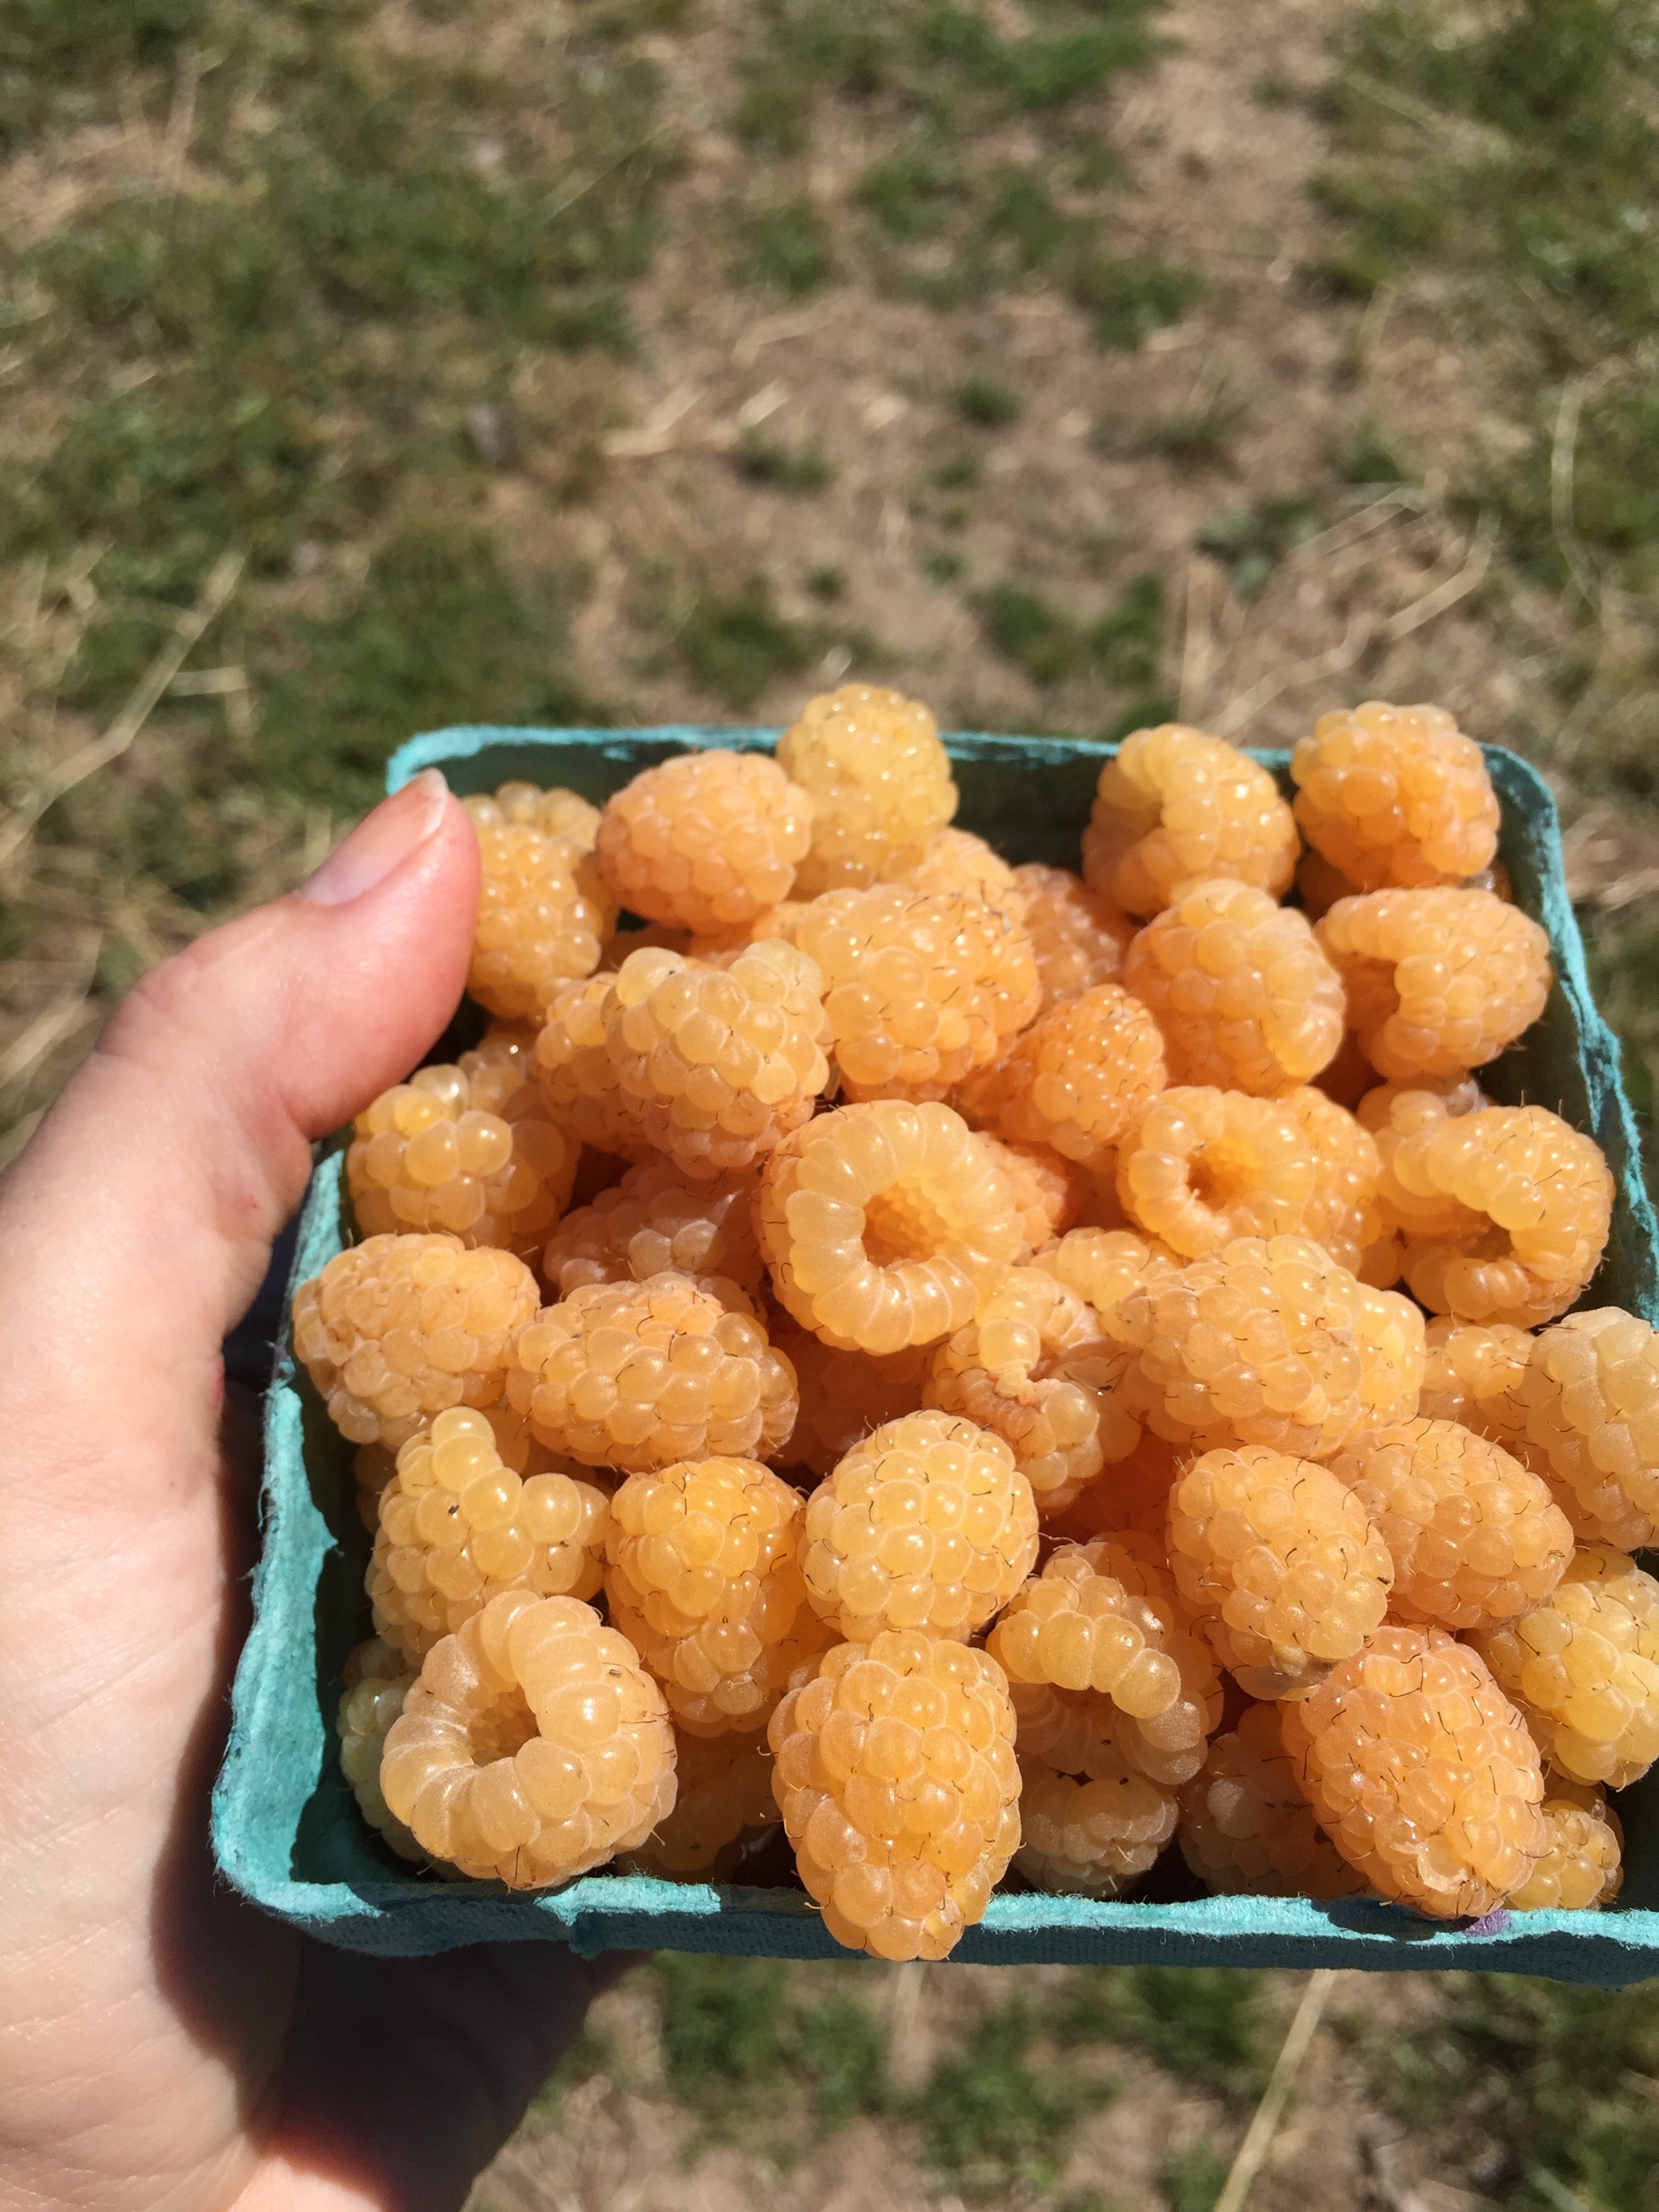
plant, fruit, flower, dish, food, produce, vegetable, cuisine, raspberries, vegetarian food, oregon, flowering plant, golden raspberries, u pick, land plant, snack food